2009–10 Cleveland Cavaliers season

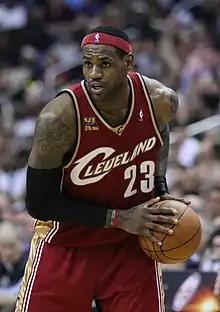
LeBron James in a game against the Wizards. James was the 2009–10 MVP.

On February 17, the Cavaliers completed a three-team trade with the Washington Wizards and the Los Angeles Clippers, acquiring Antawn Jamison from Washington and Sebastian Telfair from L.A. The Cavs sent Zydrunas Ilgauskas to the Wizards, plus a first round draft pick in 2010 and the rights to Emir Preldžić.